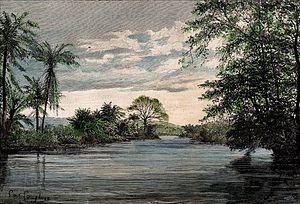
Vue Prise Sur Les Bords Du Rio Dandé (Angola)
Le Dande est un fleuve de l'Angola, long de 285 km.